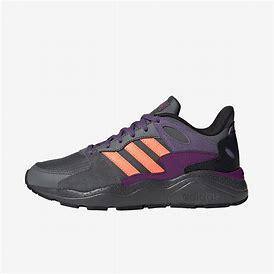
Brand: Adidas
Model: Crazychaos